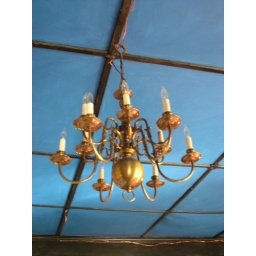
sky blue ceilings in the old clerk's office. pittsford, vermont. 9/14/07